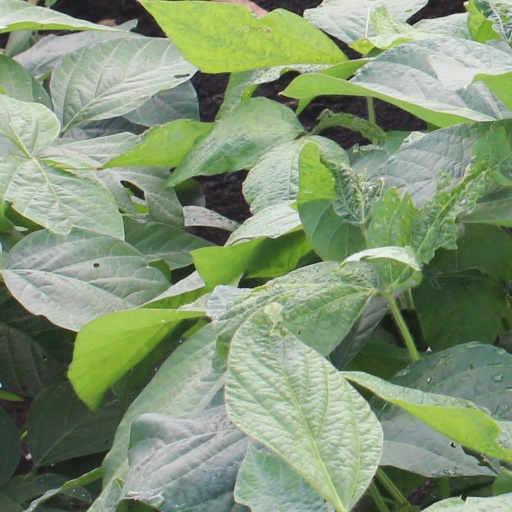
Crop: soybean